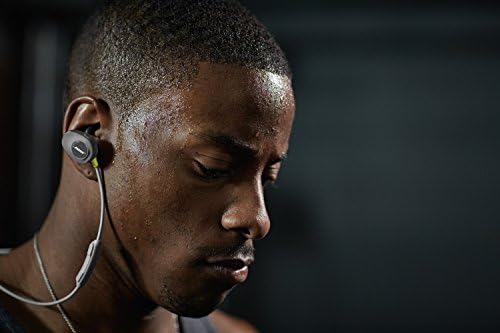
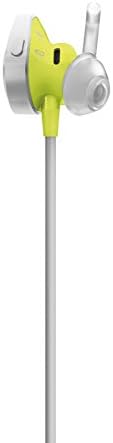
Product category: headphones
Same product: yes